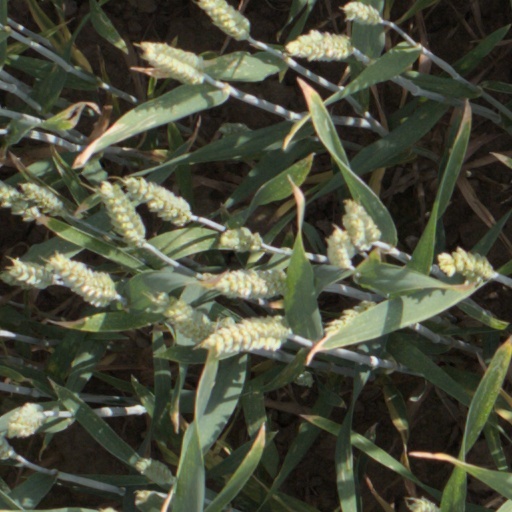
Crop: wheat